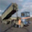
Label: truck